Paintings conservator

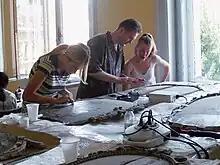
Paintings conservators at work

Raking light is an oblique-angled light that can record condition problems of a painting, showing the extent of the damage to a particular work. Raking light also aids in identifying the topography of brush strokes in paintings, sometimes revealing the underlying original intent of an artist.